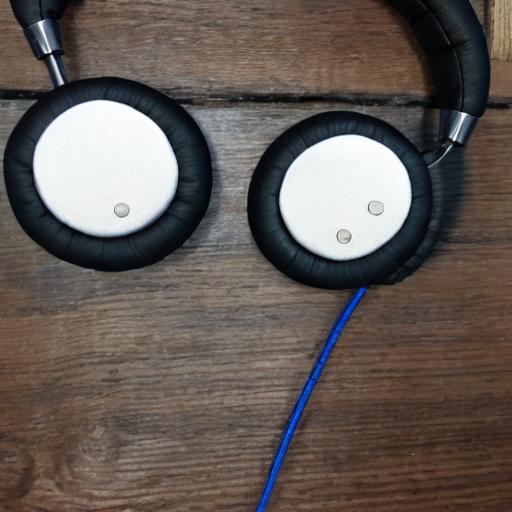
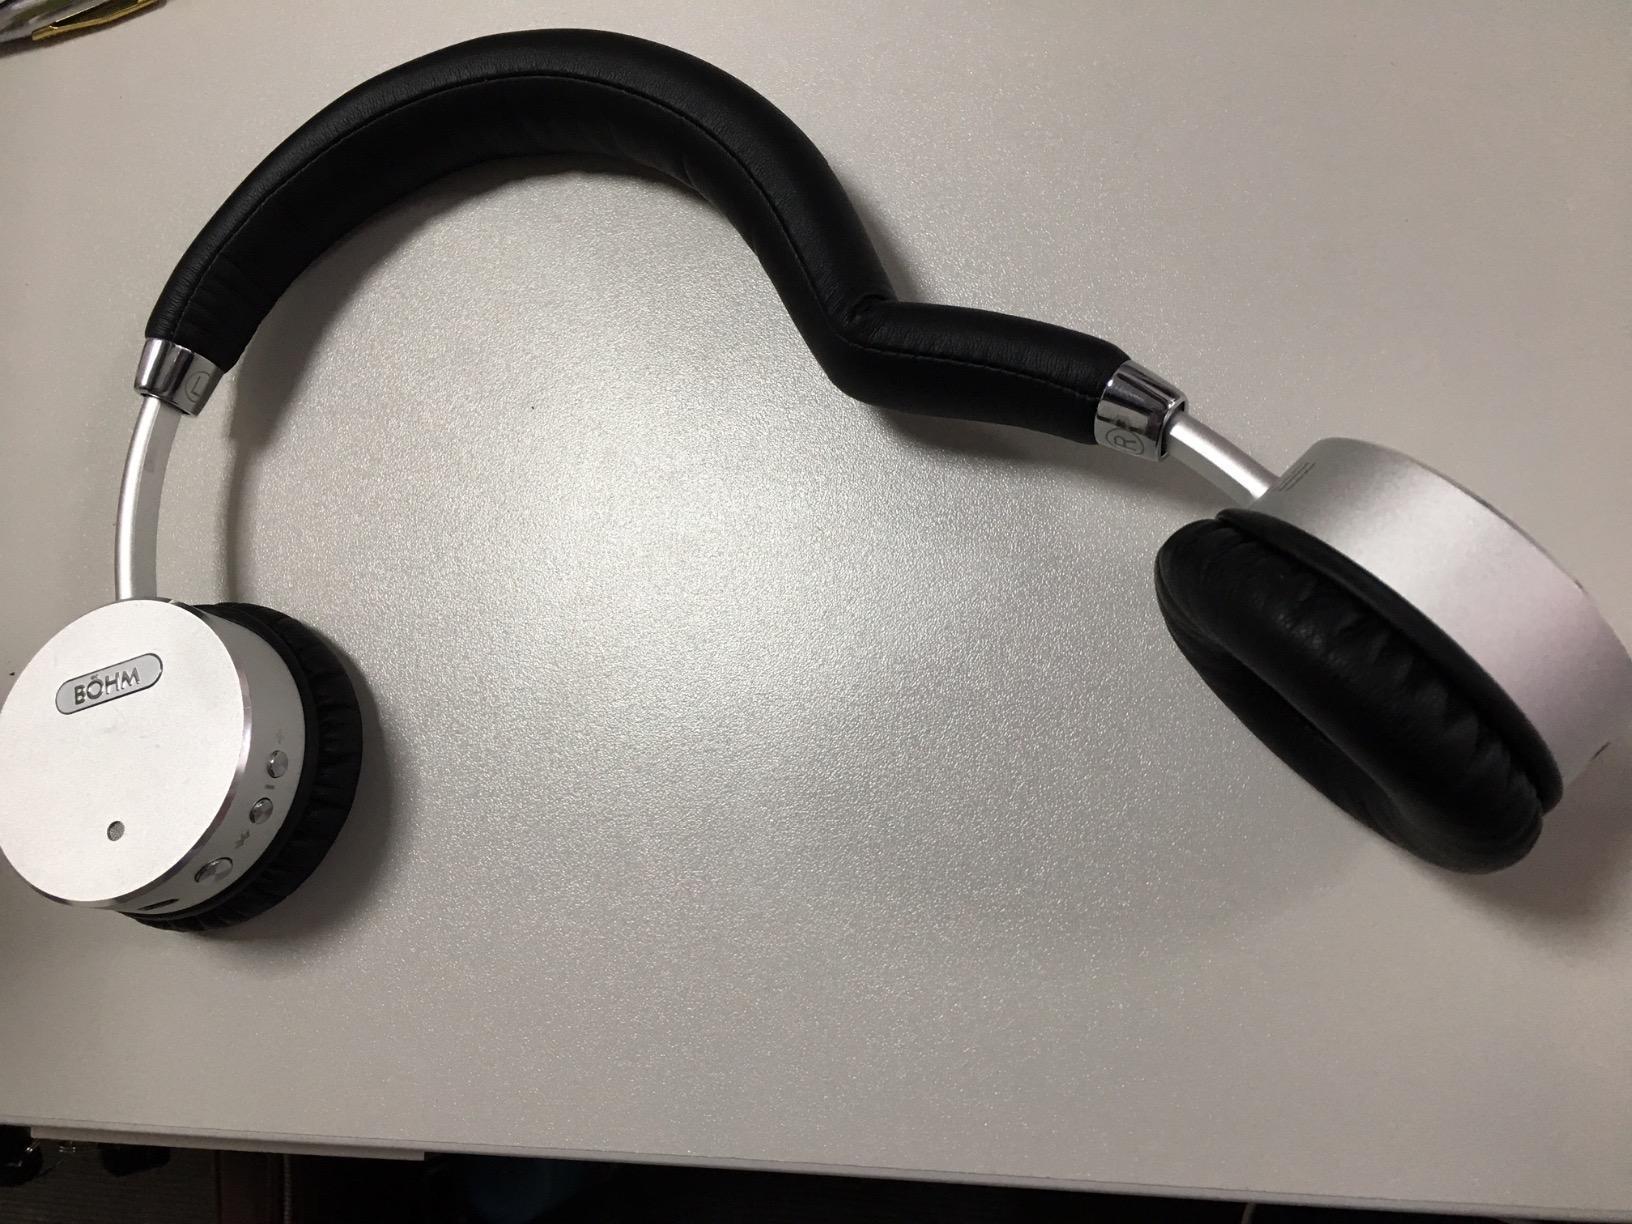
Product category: headphones
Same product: no